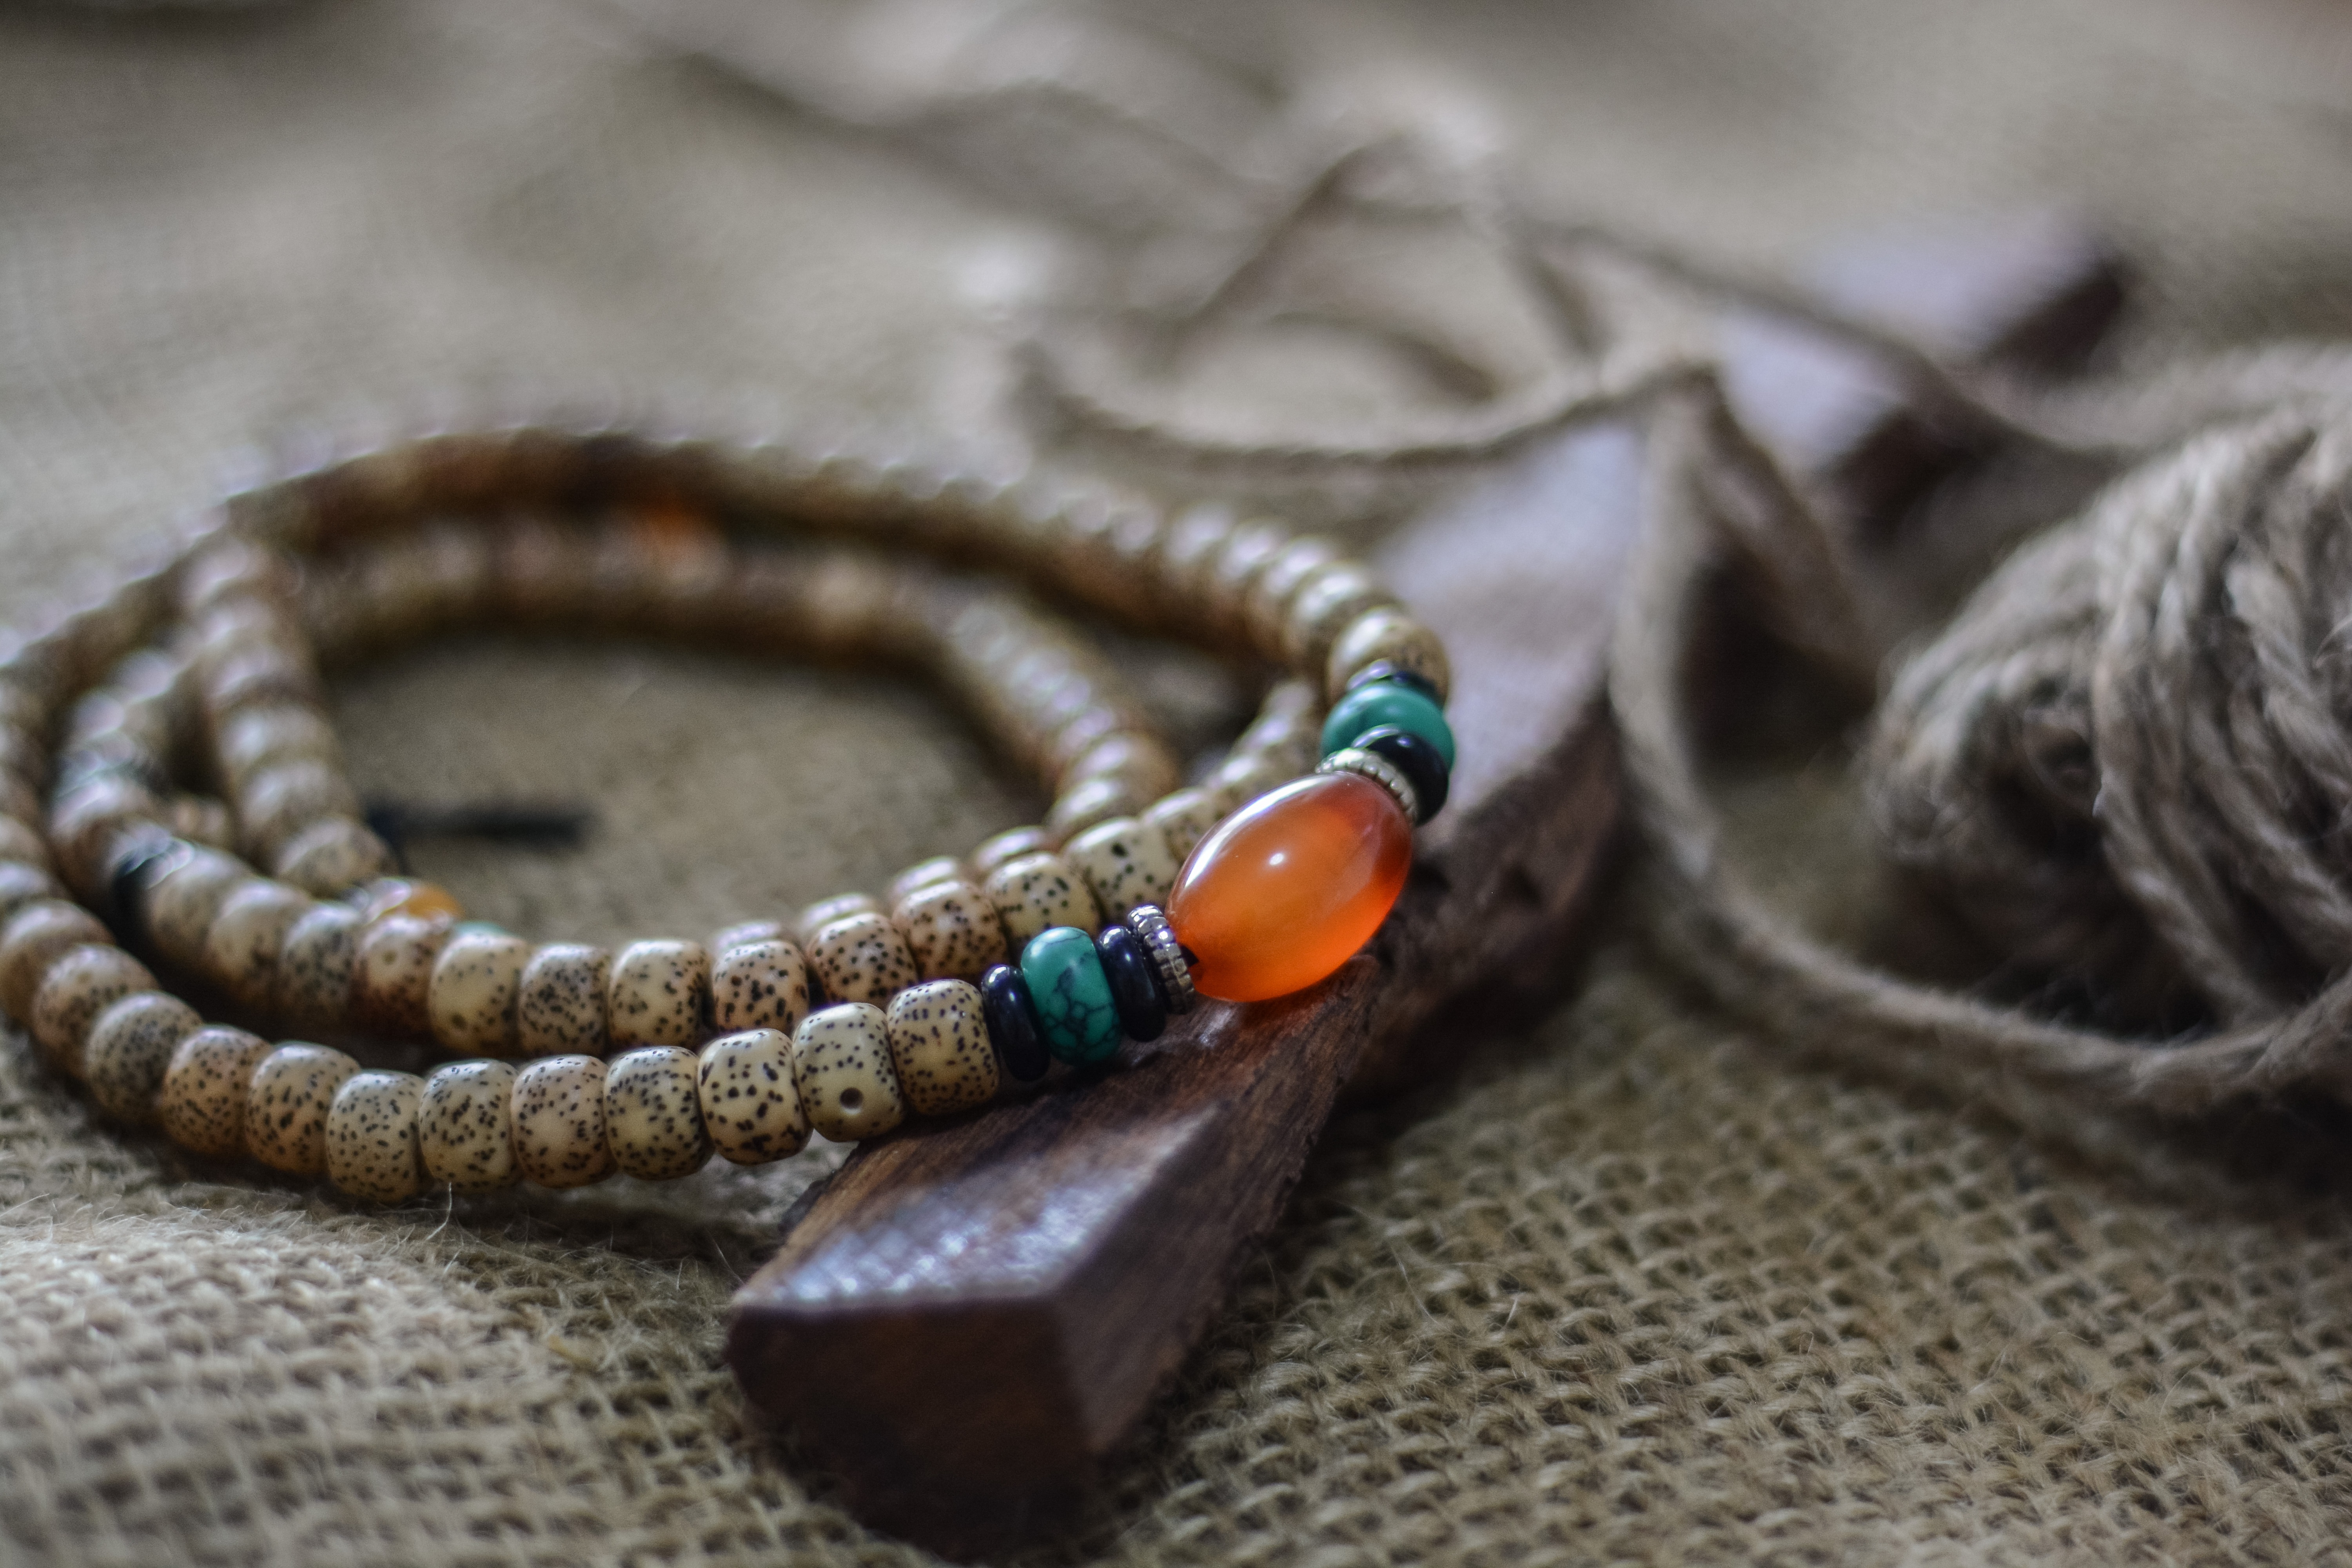
wood, bead, linen, necklace, bracelet, jewellery, art, fashion accessory